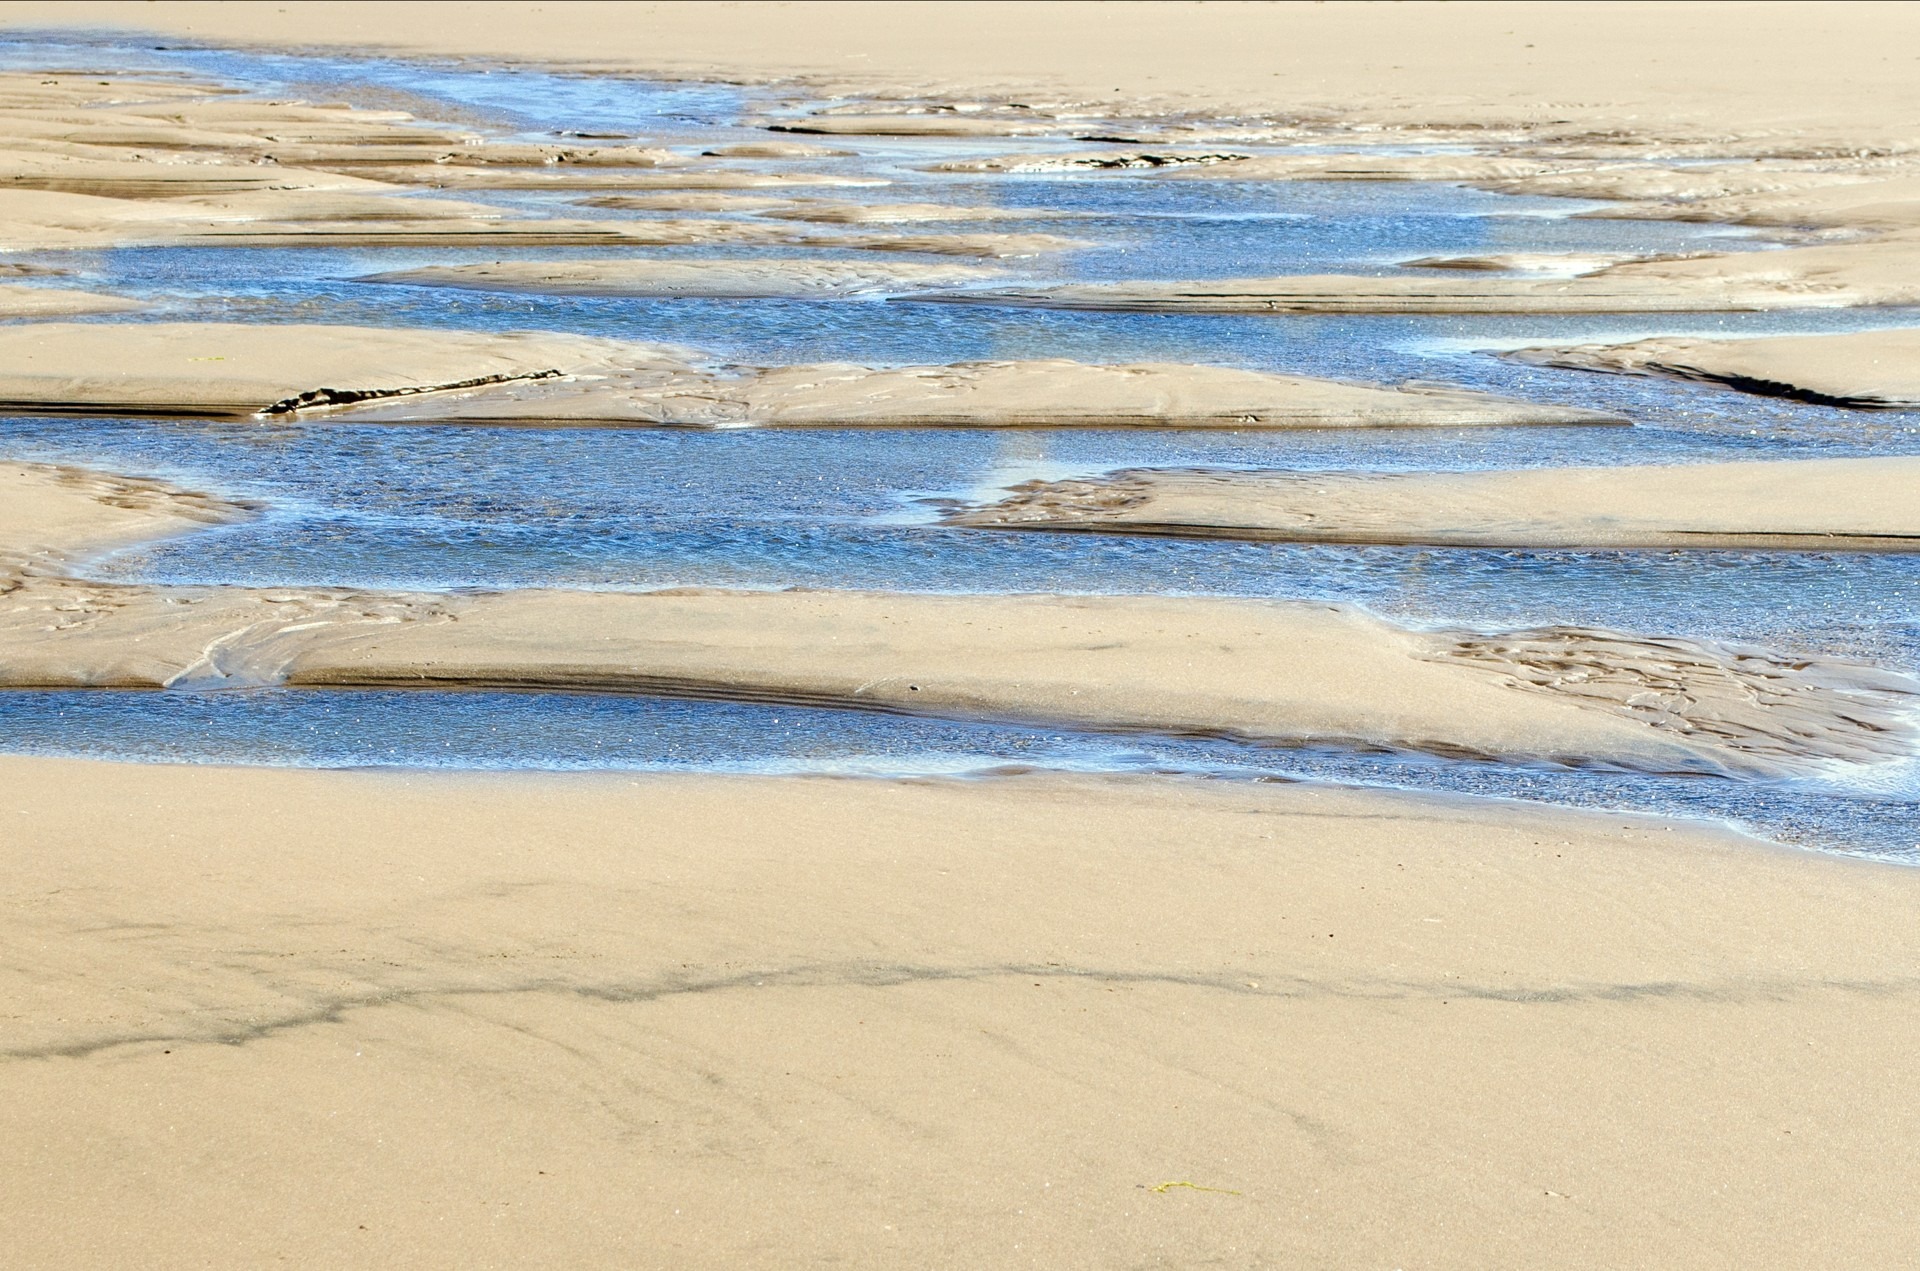
beach, sea, coast, water, nature, sand, ocean, horizon, shore, wave, wet, natural, material, body of water, seasons, habitat, element, mudflat, natural environment, wind wave, outflows